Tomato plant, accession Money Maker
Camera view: tilt-top (135 deg); turntable rotation: 120 degrees
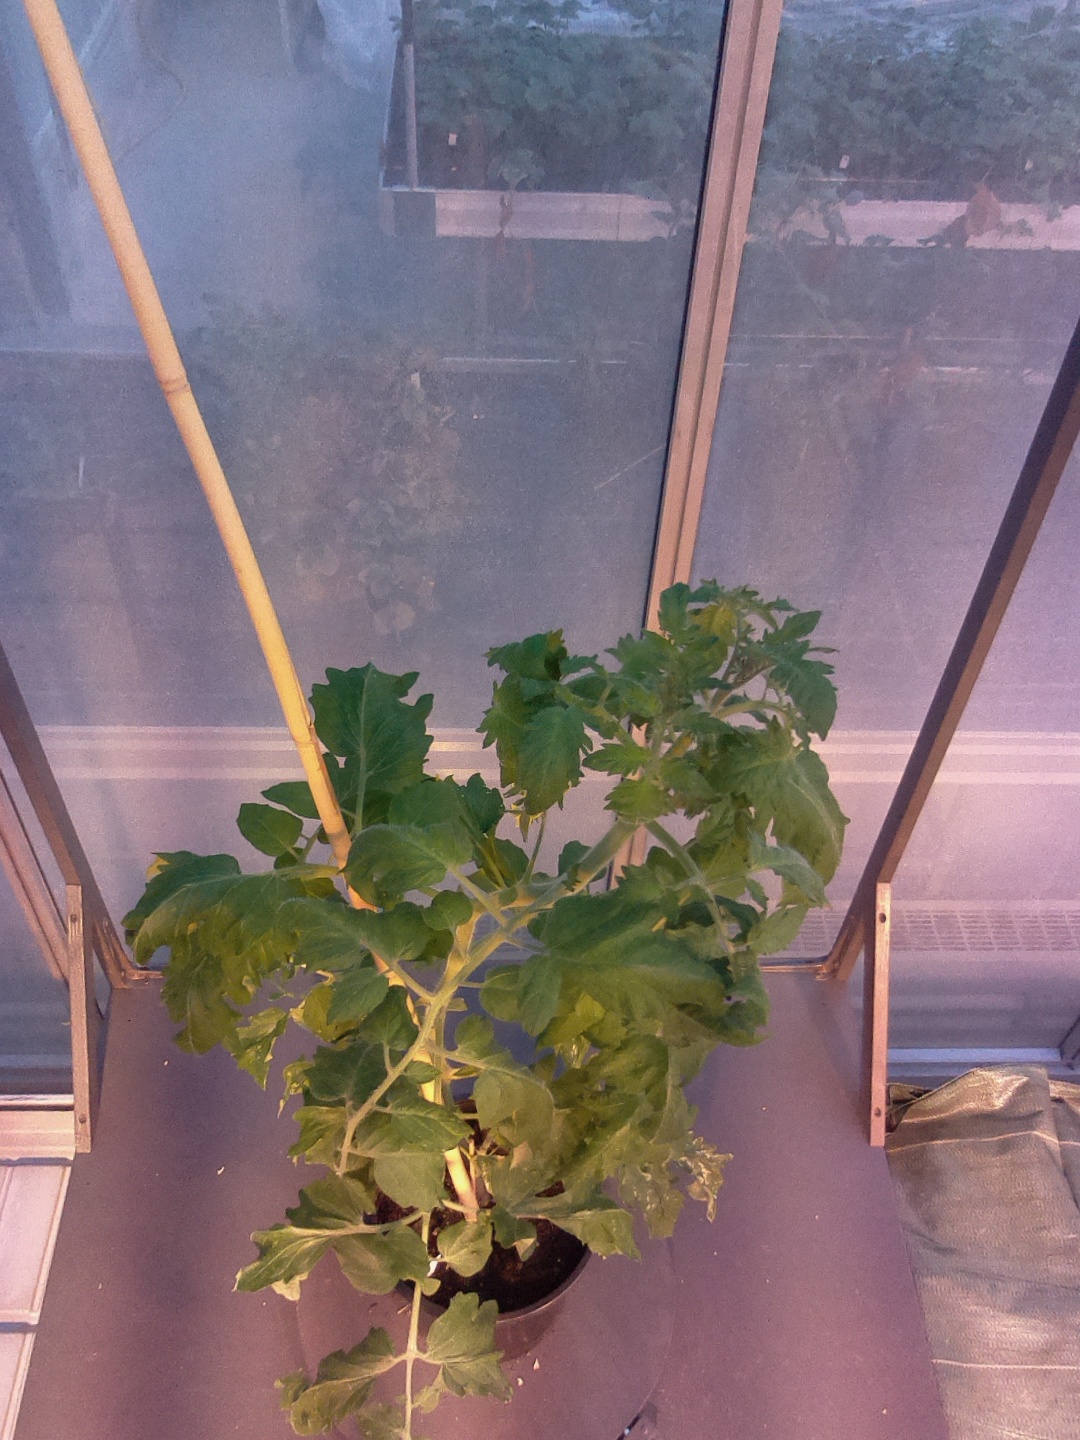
BBCH growth stage 60: First flowers open